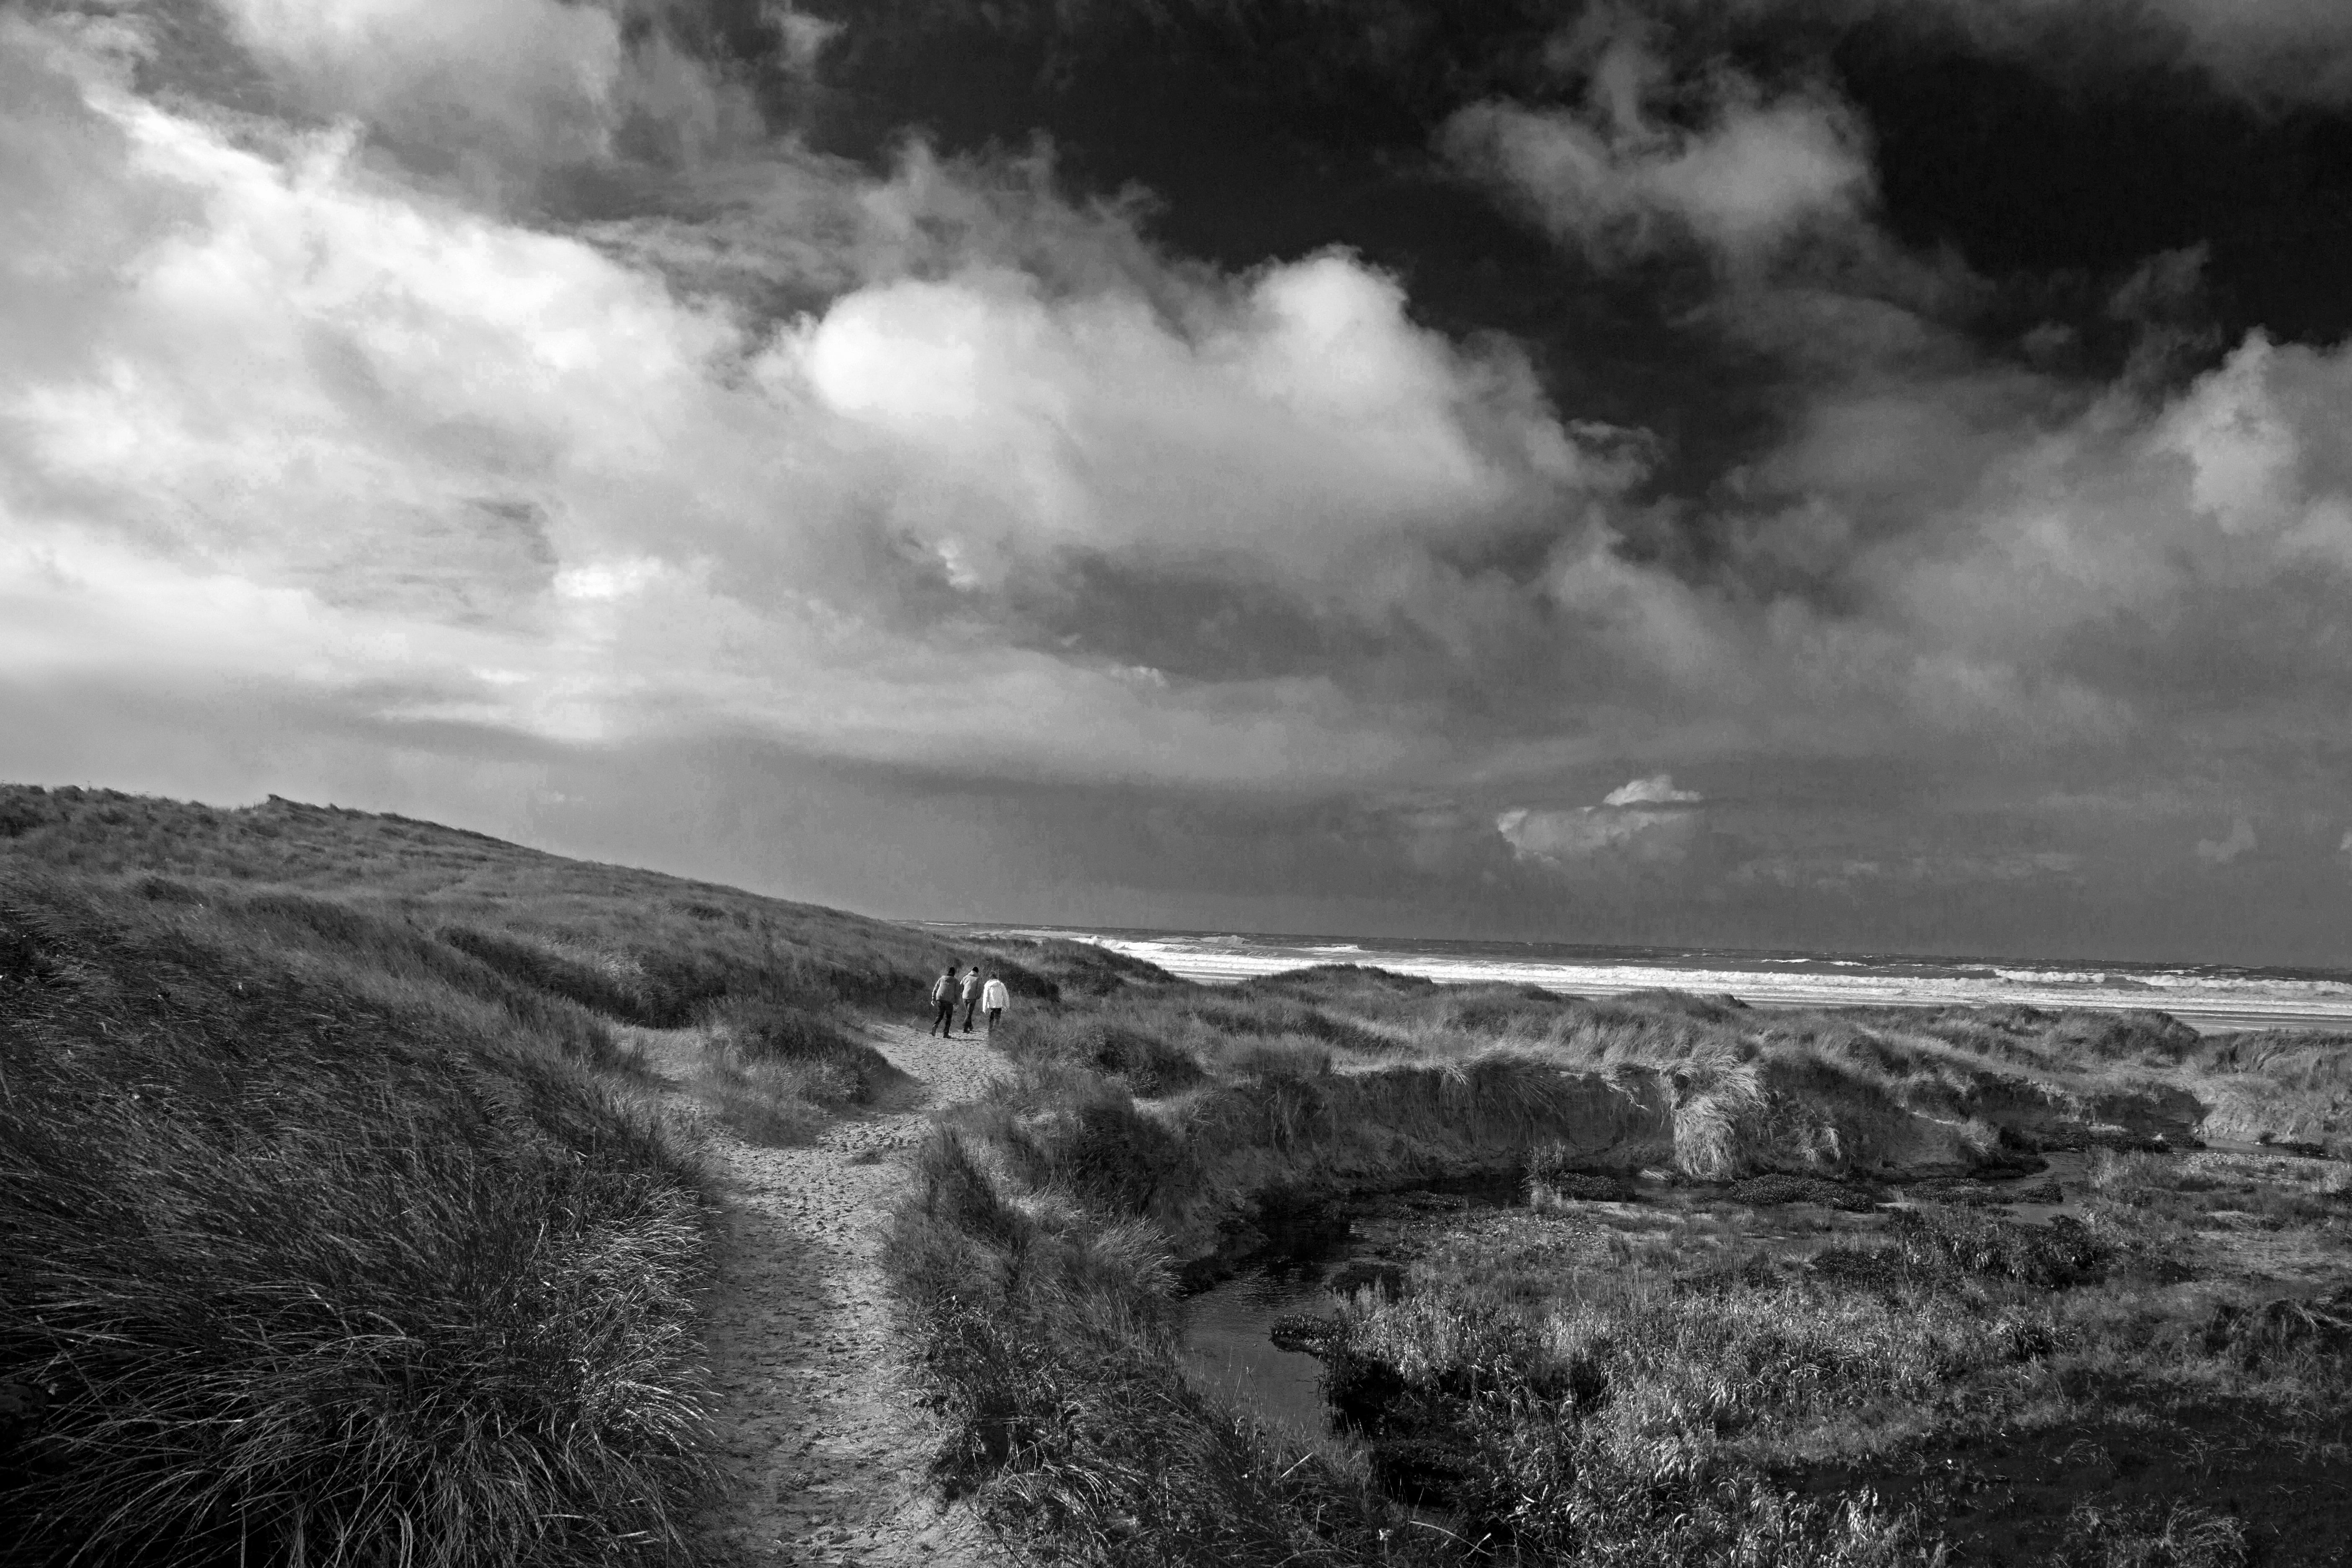
islay, Isle of Islay, Kilkoman, scotland, whisky, landscape, beach, blue, sky, white, nature, black, black and white, monochrome photography, cloud, sea, monochrome, natural landscape, coast, photography, rock, horizon, atmosphere, storm, stock photography, ocean, hill, terrain, fell, wave, cliff, wind, mountain, meteorological phenomenon, coastal and oceanic landforms, style, cumulus, wind wave